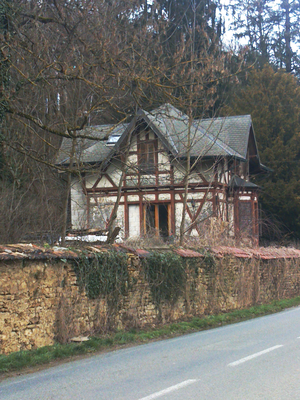
Chalet Meiner (maison du garde), Appenans, Doubs
Le chalet Meiner est une habitation de type « Chalet suisse », inscrit aux monuments historiques français sur la commune d'Appenans dans le département du Doubs en France.